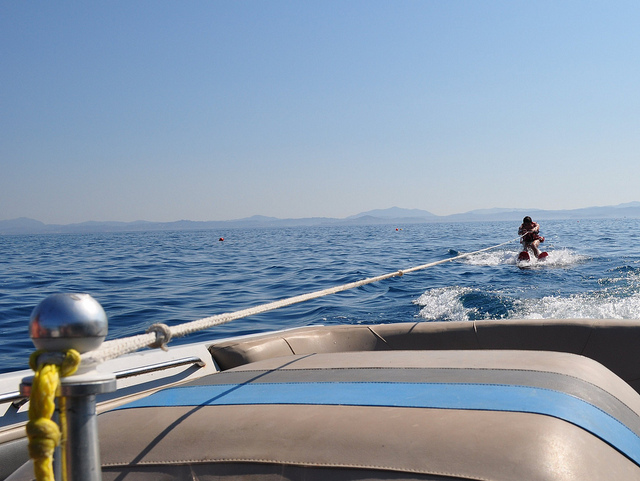
user: Given an image and a question. Answer the question in a short answer. Question: What is being pulled on the water? Short Answer:
assistant: skier